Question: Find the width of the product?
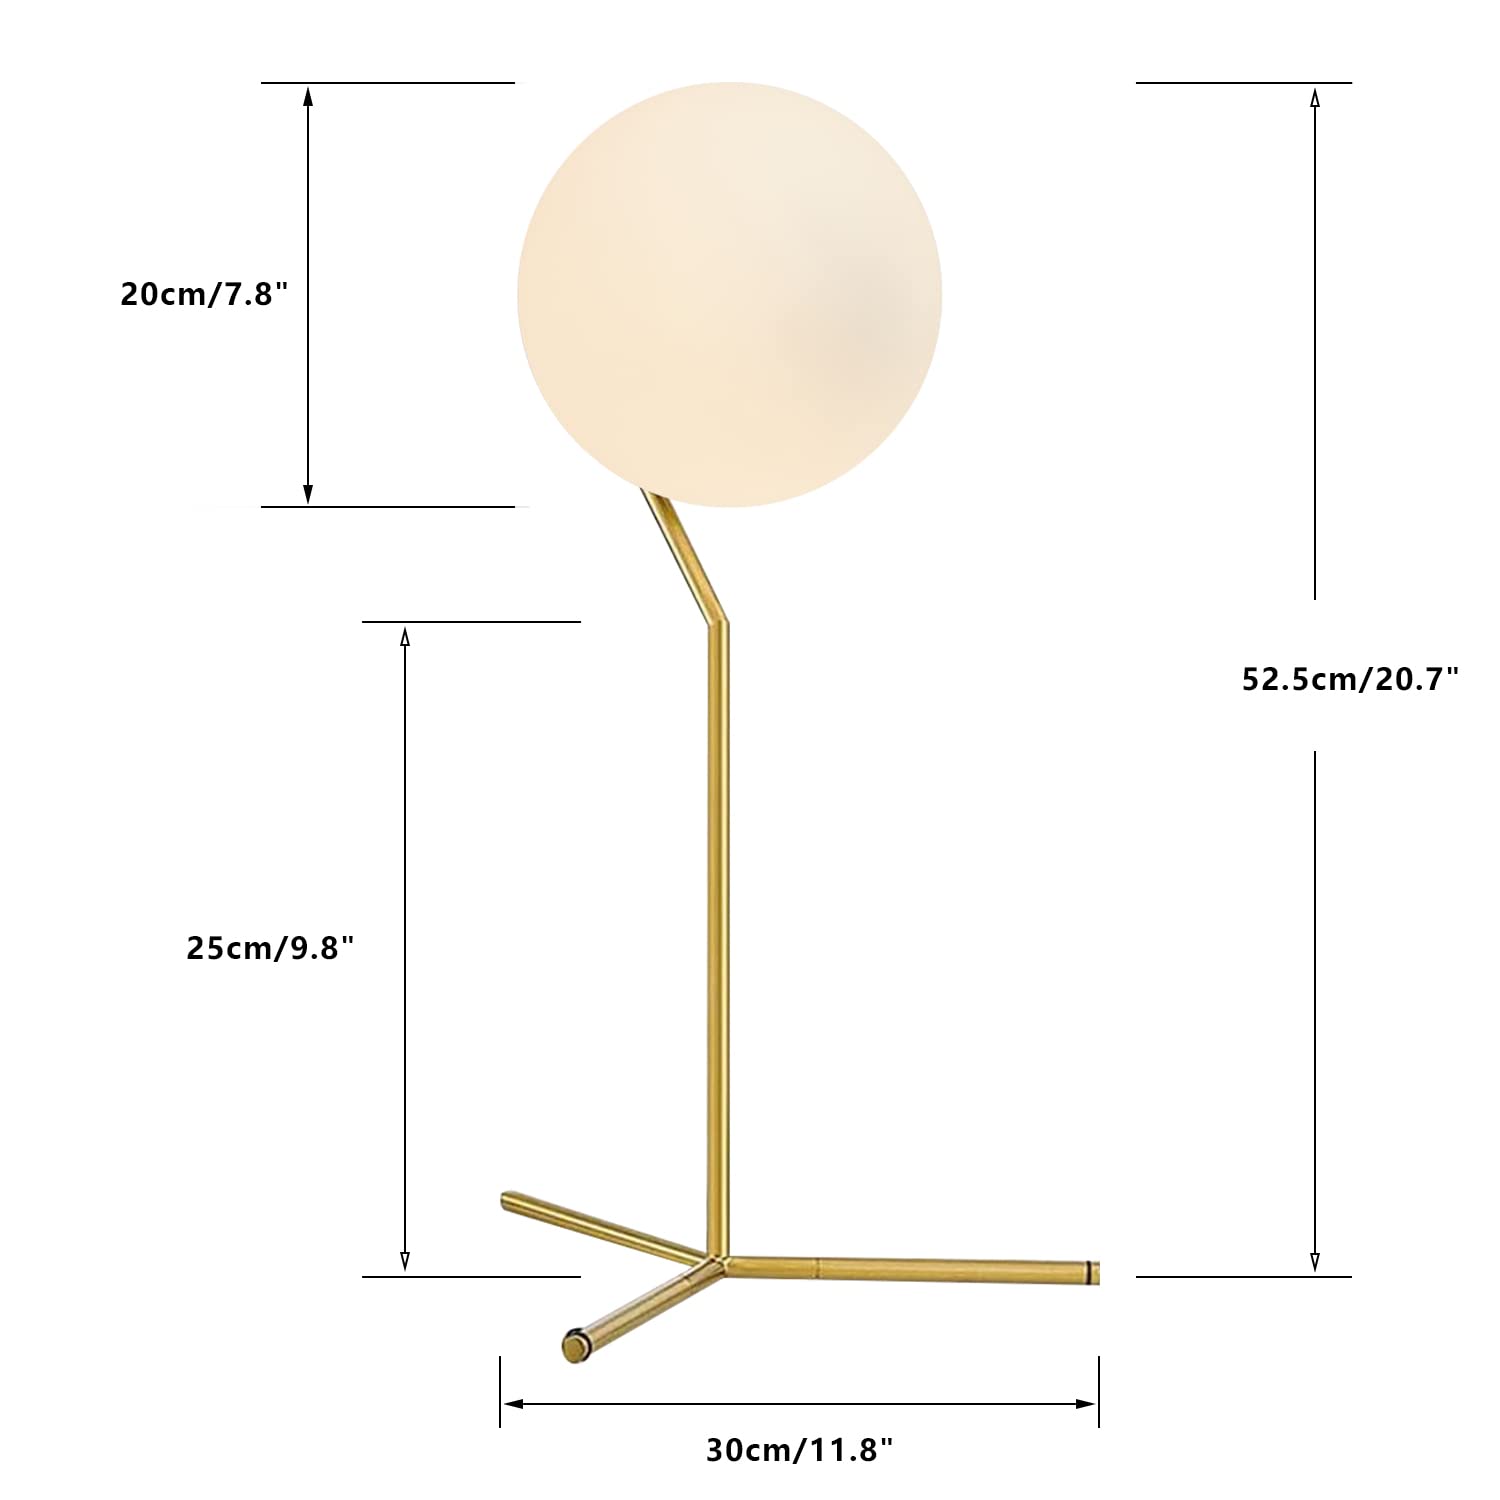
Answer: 30.0 centimetre